Kamui (train)

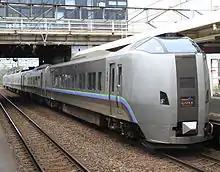
A 789-1000 series EMU on an "Airport"/"Super Kamui" service in May 2011

Services are formed of five-car 789-1000 series EMUs. All seats are non-reserved, except for car 4, which has upgraded "u-Seat" accommodation, including AC outlets for personal use.